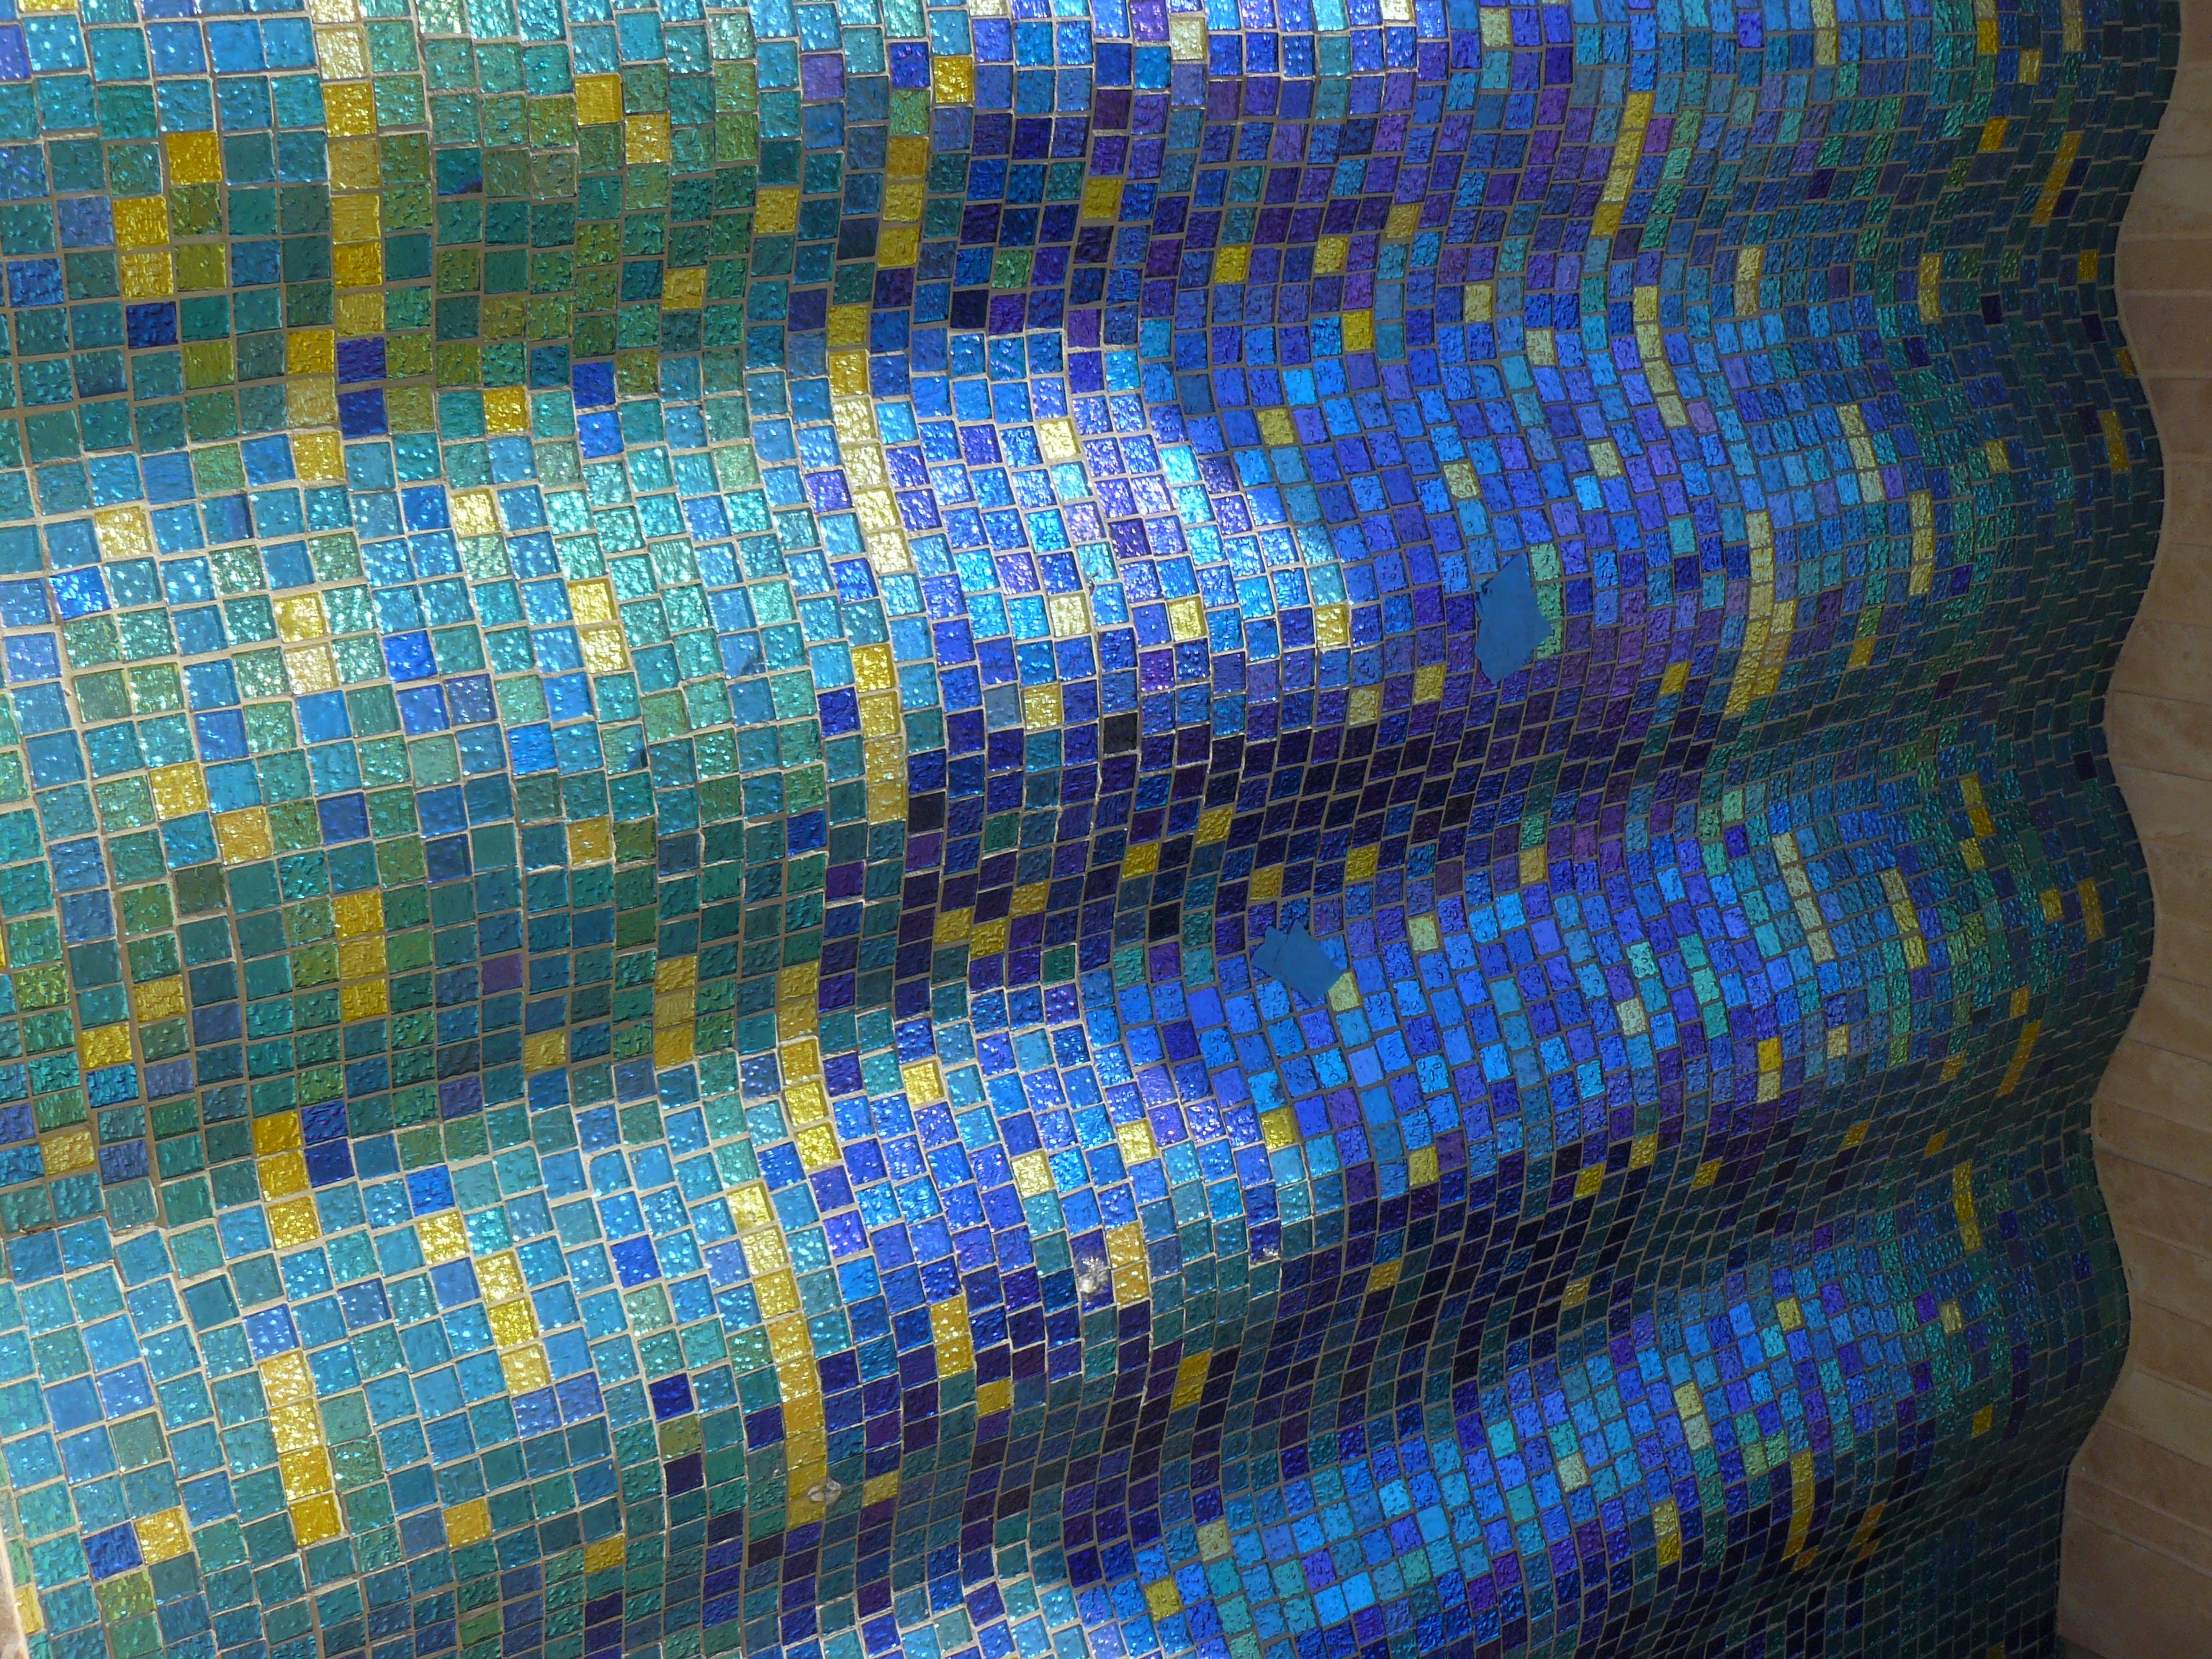
waterfall, abstract, architecture, wall, decoration, color, tile, blue, exterior, colorful, art, design, decorative, public art